Arsenic contamination of groundwater

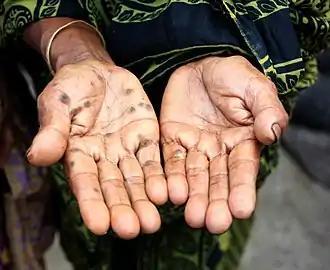
This person displays some of the symptoms of arsenic poisoning through contaminated water.

An analysis of water and food consumption in Socaire, a rural village in Chile, found that between November 2008 and September 2009, the total intake of arsenic by the villagers correlated with the amount of water and local produce consumed.